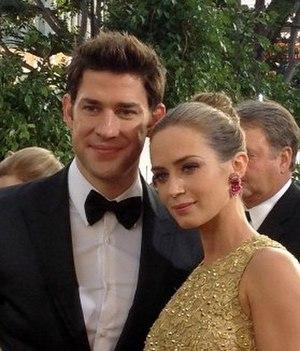
Emily Blunt [ˈɛməli blʌnt] est une actrice britanno-américaine née le 23 février 1983 à Londres.